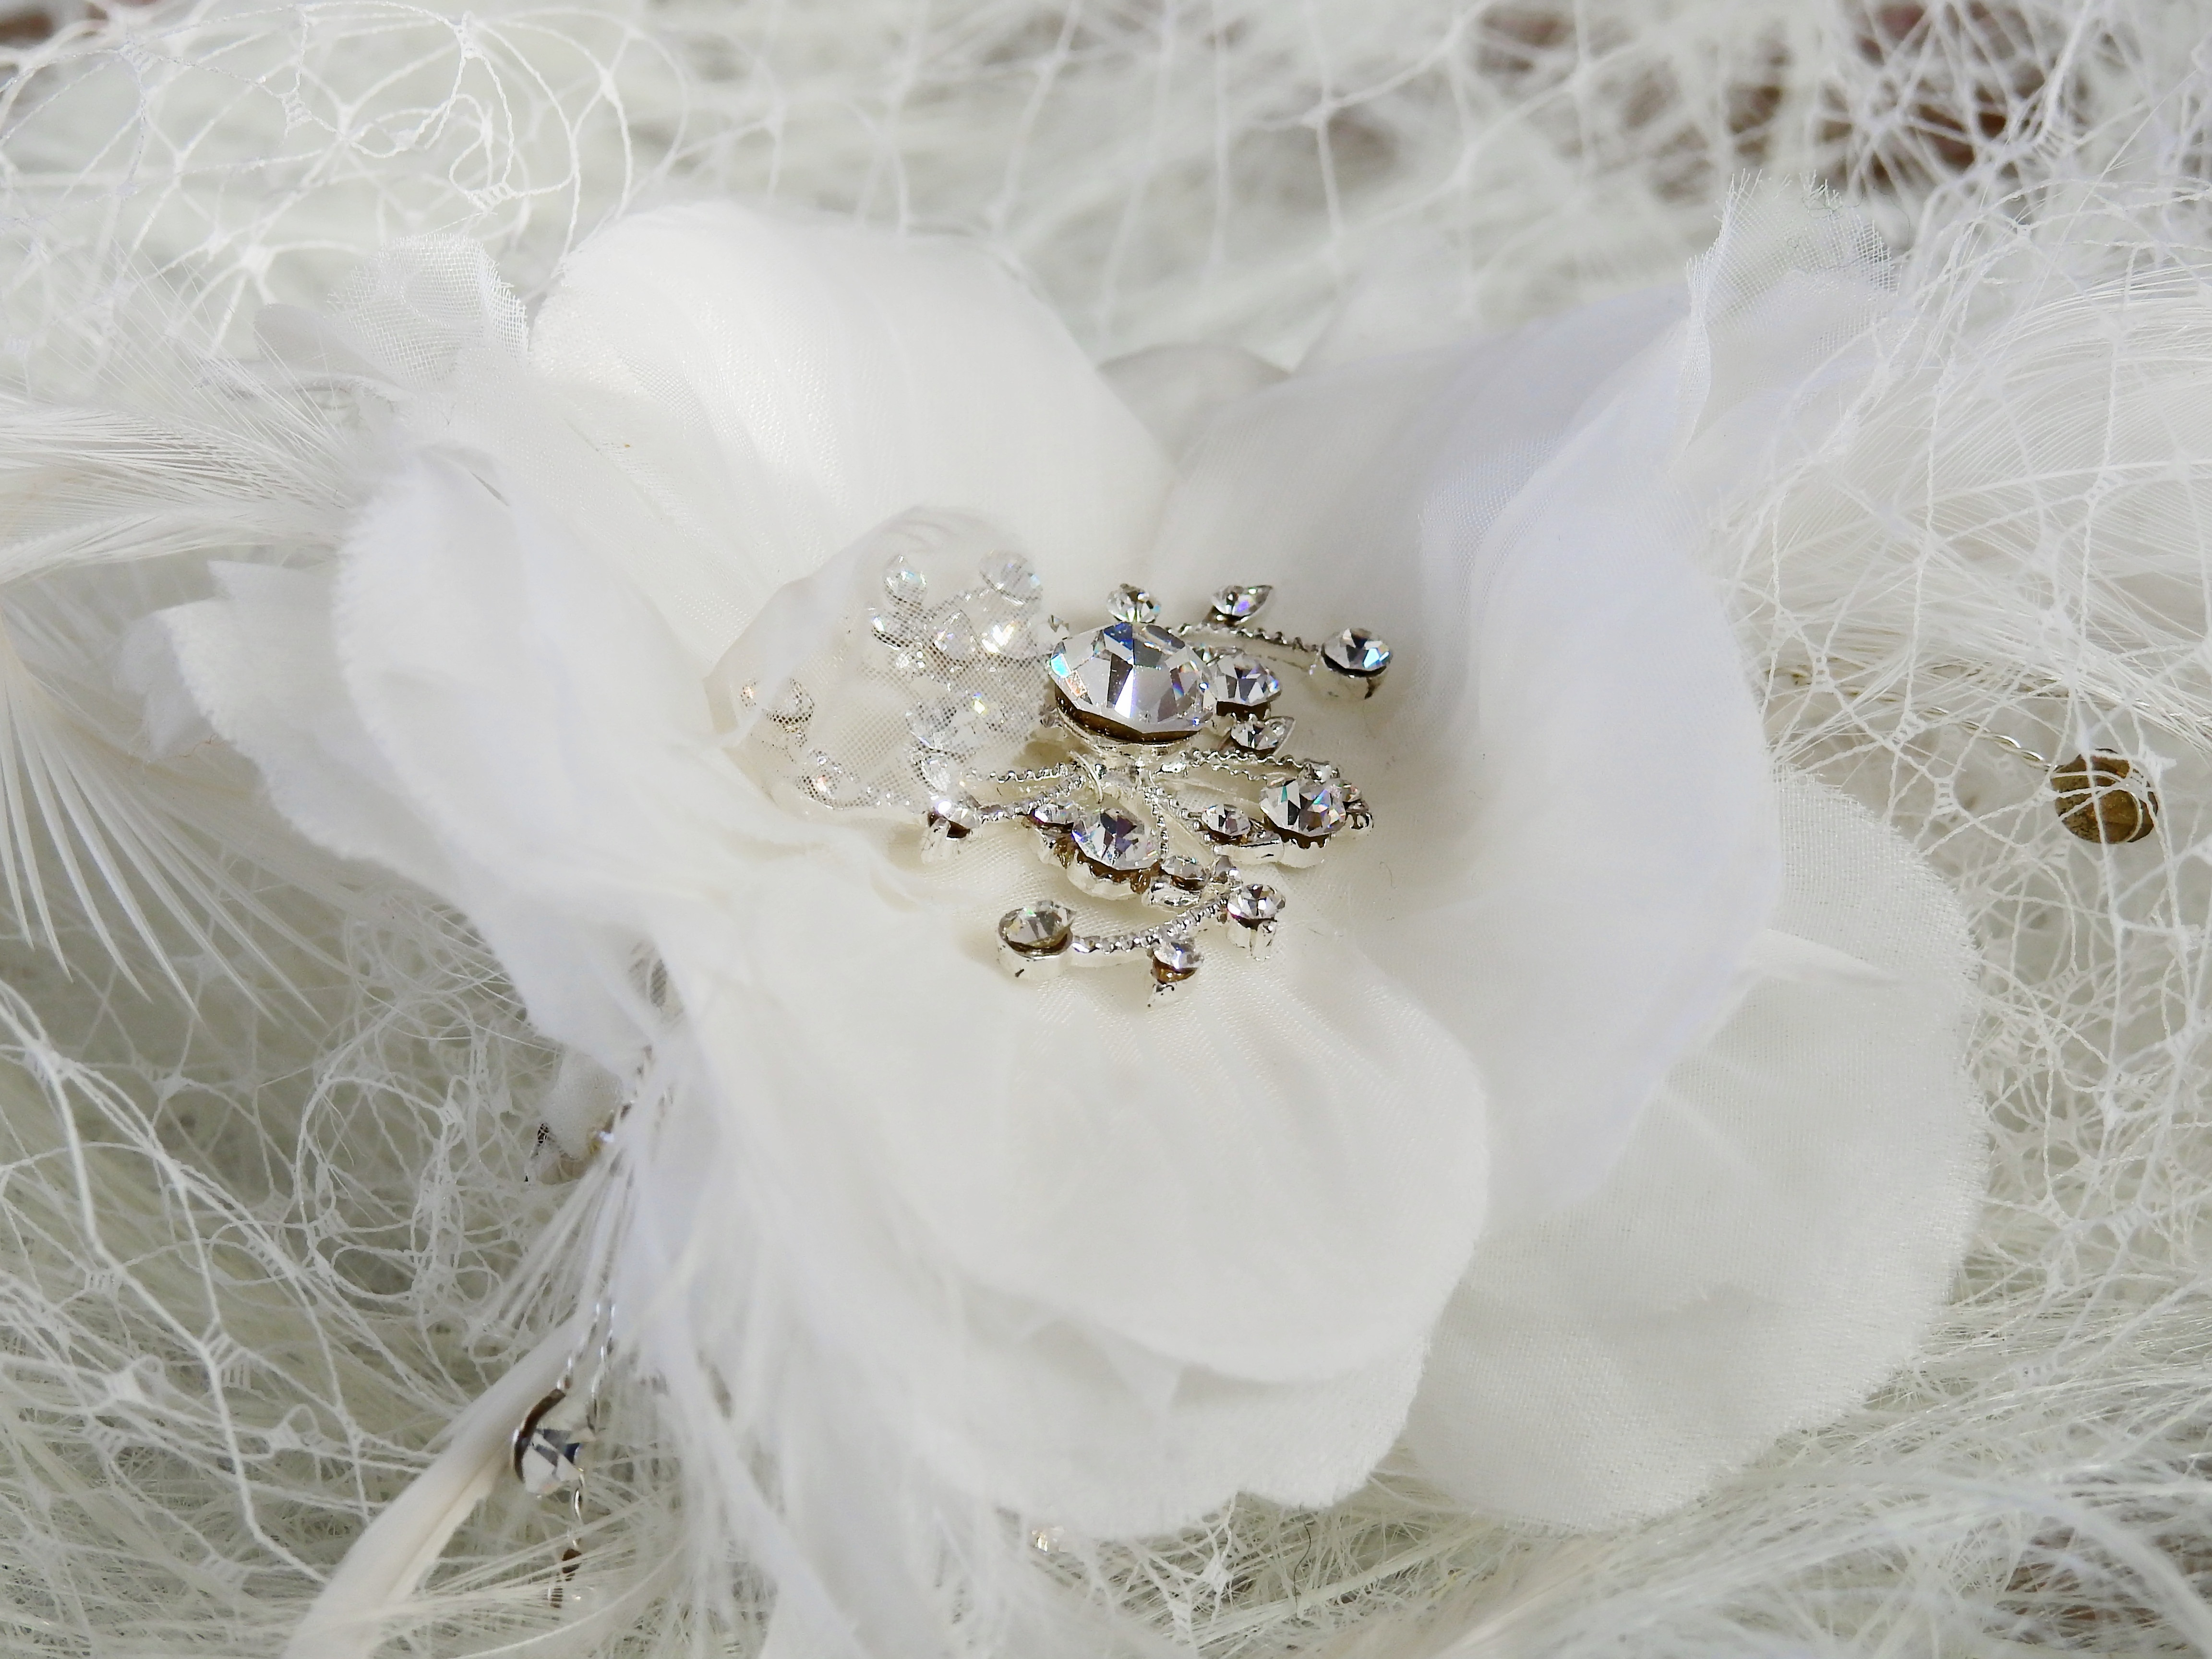
blossom, white, flower, petal, bloom, decoration, lace, wedding, bride, feather, map, ornament, deco, jewellery, background, decorative, postcard, diamond, veil, marry, invitation, flower bouquet, cut flowers, bridal veil, fashion accessory, headpiece, bridal clothing, bridal accessory, hair accessory, wedding ceremony supply, invitation card, hair fork